Milton-under-Wychwood

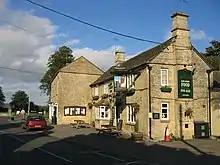
The Quart Pot public house in 2006

The village has one public house, The Hare, which is a gastropub. For many years it was the Quart Pot pub, latterly controlled by Greene King Brewery, which closed it in 2010. The brewery sold the pub, and Acres Developments of Bournemouth, Dorset, applied for planning permission to turn the pub into a house. Villagers opposed the conversion and in 2012 West Oxfordshire District Council refused to grant planning permission. Eventually two local entrepreneurs (Sue & Rachel Hawkins) bought the pub in 2015, renovated the building and in March 2016 reopened it as The Hare. Wychwood public library is in a converted shop in the village. The village has a Co-Operative shop. Shipton railway station on the Cotswold Line is away. Milton Stone is a type of Cotswold stone that has been quarried in the area since the early 14th century. It was used at St George's Chapel, Windsor (1478–83) and Christ Church, Oxford (1525), but was not thereafter used at Oxford until 1850.